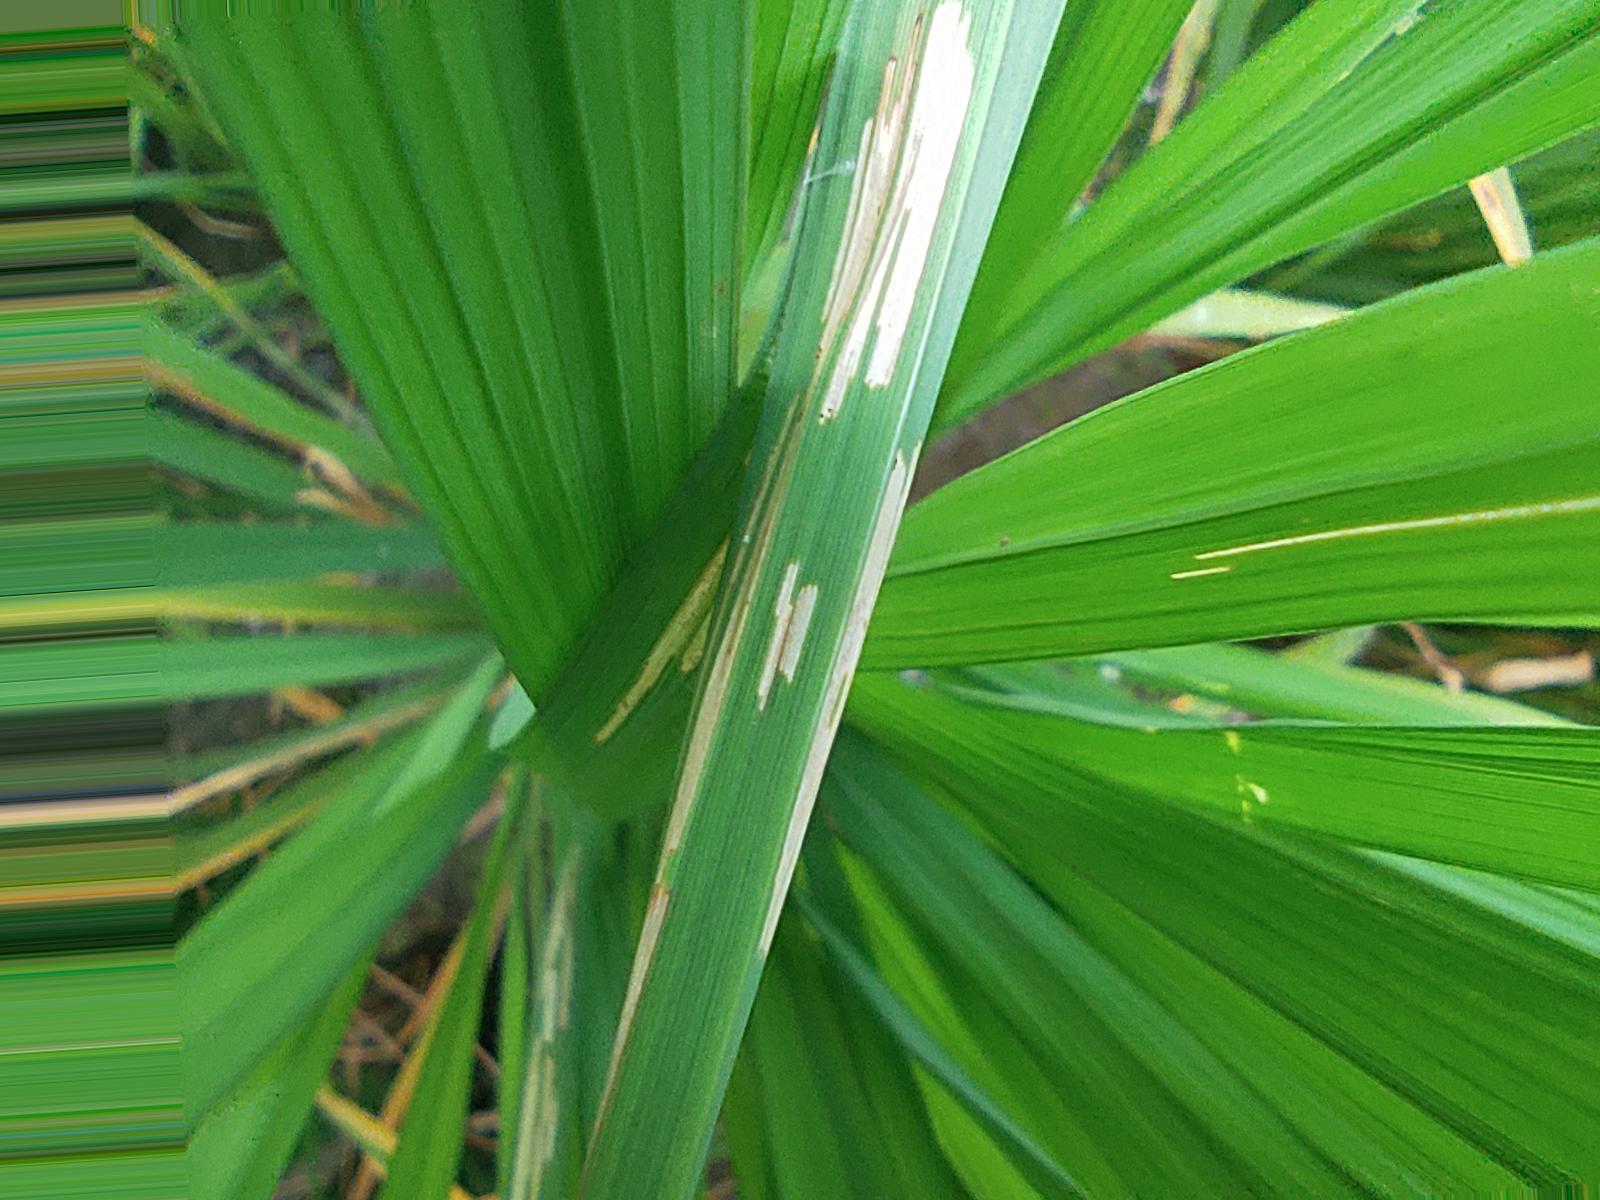
Nhãn: Sâu gai ( Hispa )